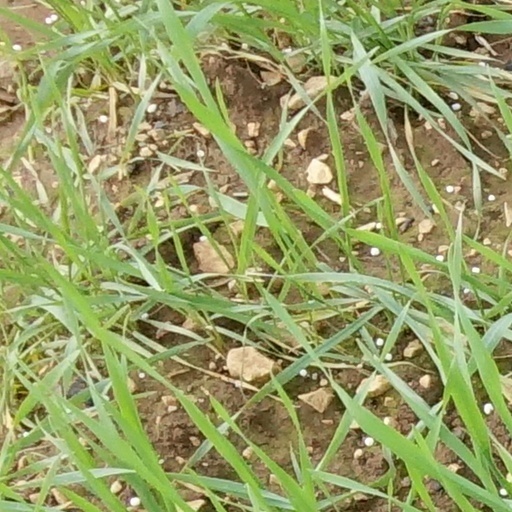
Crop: wheat